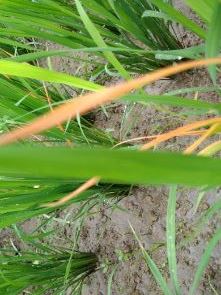
Disease: Tungro